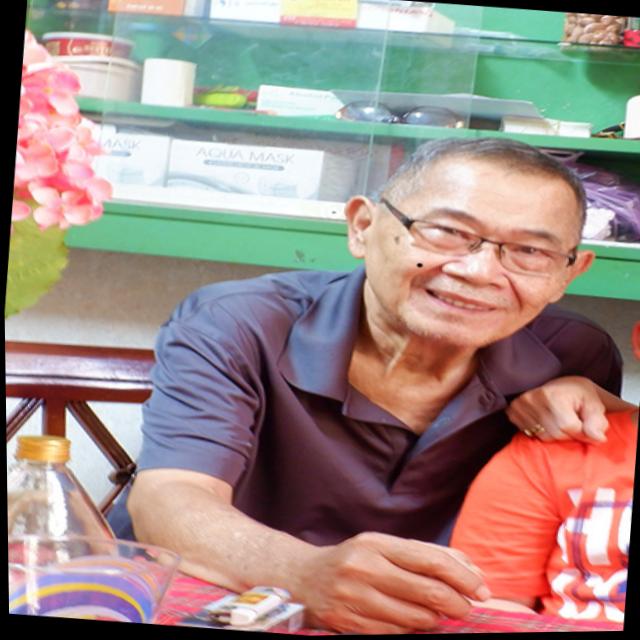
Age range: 65+